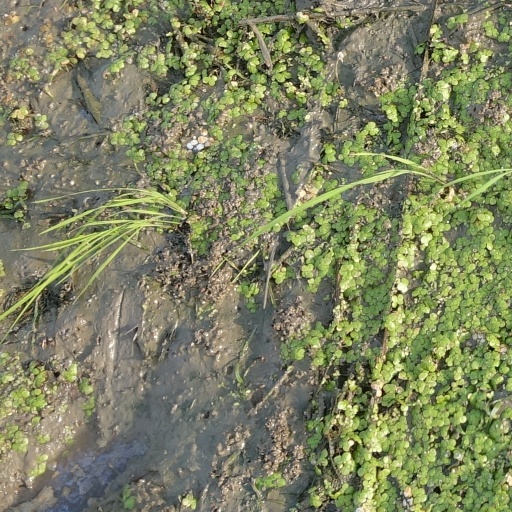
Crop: rice